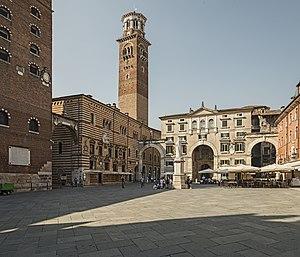
La Piazza dei Signori, appelée aussi Piazza Dante, est une place située dans le centre historique de Vérone, en Vénétie.